Hurricane Dorian

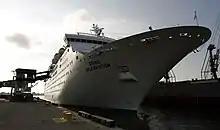
"Grand Celebration" helped transport evacuees from The Bahamas to Florida.

On September 7, 2019, at 5p.m. EDT, Nova Scotia started to experience hurricane-force winds. By 7p.m. EDT, the center of the storm passed over Halifax, while tropical storm conditions were being felt in Prince Edward Island. By September 8, approximately 412,000 customers in Nova Scotia lost power, accounting for approximately 80 percent of the province, as well as 80,000 customers in New Brunswick. Flooding was reported, roofs were torn off buildings, and a crane collapsed onto a building being constructed. The collapse led to local evacuations for some residents and businesses. First responders evacuated 31 persons from a campground in Prince Edward Island early Sunday morning, on September 7, as it was inundated by storm surge. Though Dorian was post-tropical on arrival, winds off the coast of Nova Scotia were estimated to reach , equivalent to a Category 2 hurricane. Rainfall totals were highest in Mahone Bay, Nova Scotia, which received of rain. Various stations across Nova Scotia and Prince Edward Island recorded rainfall amounts in excess of . Several stations recorded winds higher than , with the highest gusts recorded in Grand Étang, Nova Scotia, at . In the Cavendish area of Prince Edward Island National Park, 80 percent of trees suffered damage from the high winds, and storm surge caused of coastal erosion. Winds of also affected the Magdalen Islands of Quebec in the Gulf of Saint Lawrence. Seven thousand customers were without power there at one point, representing nearly all customers on the islands. On the night of September 7, a buoy off the coast of Newfoundland detected a rogue wave, which had been generated by Dorian's winds. Insurance damage across the region was estimated at C$105 million (US$78.9 million), with power grid damage in Nova Scotia alone accounting for $39 million (Canadian) by Nova Scotia Power, making it the costliest storm in Nova Scotia Power's history.